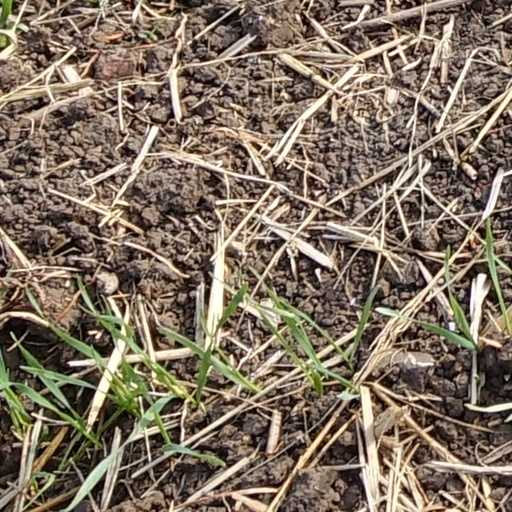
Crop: wheat